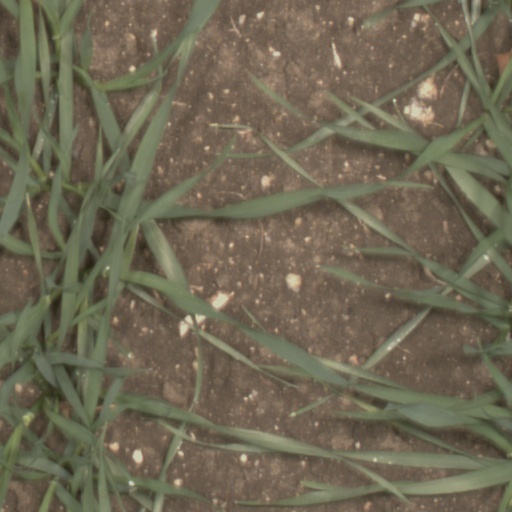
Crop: wheat